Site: brandenburg
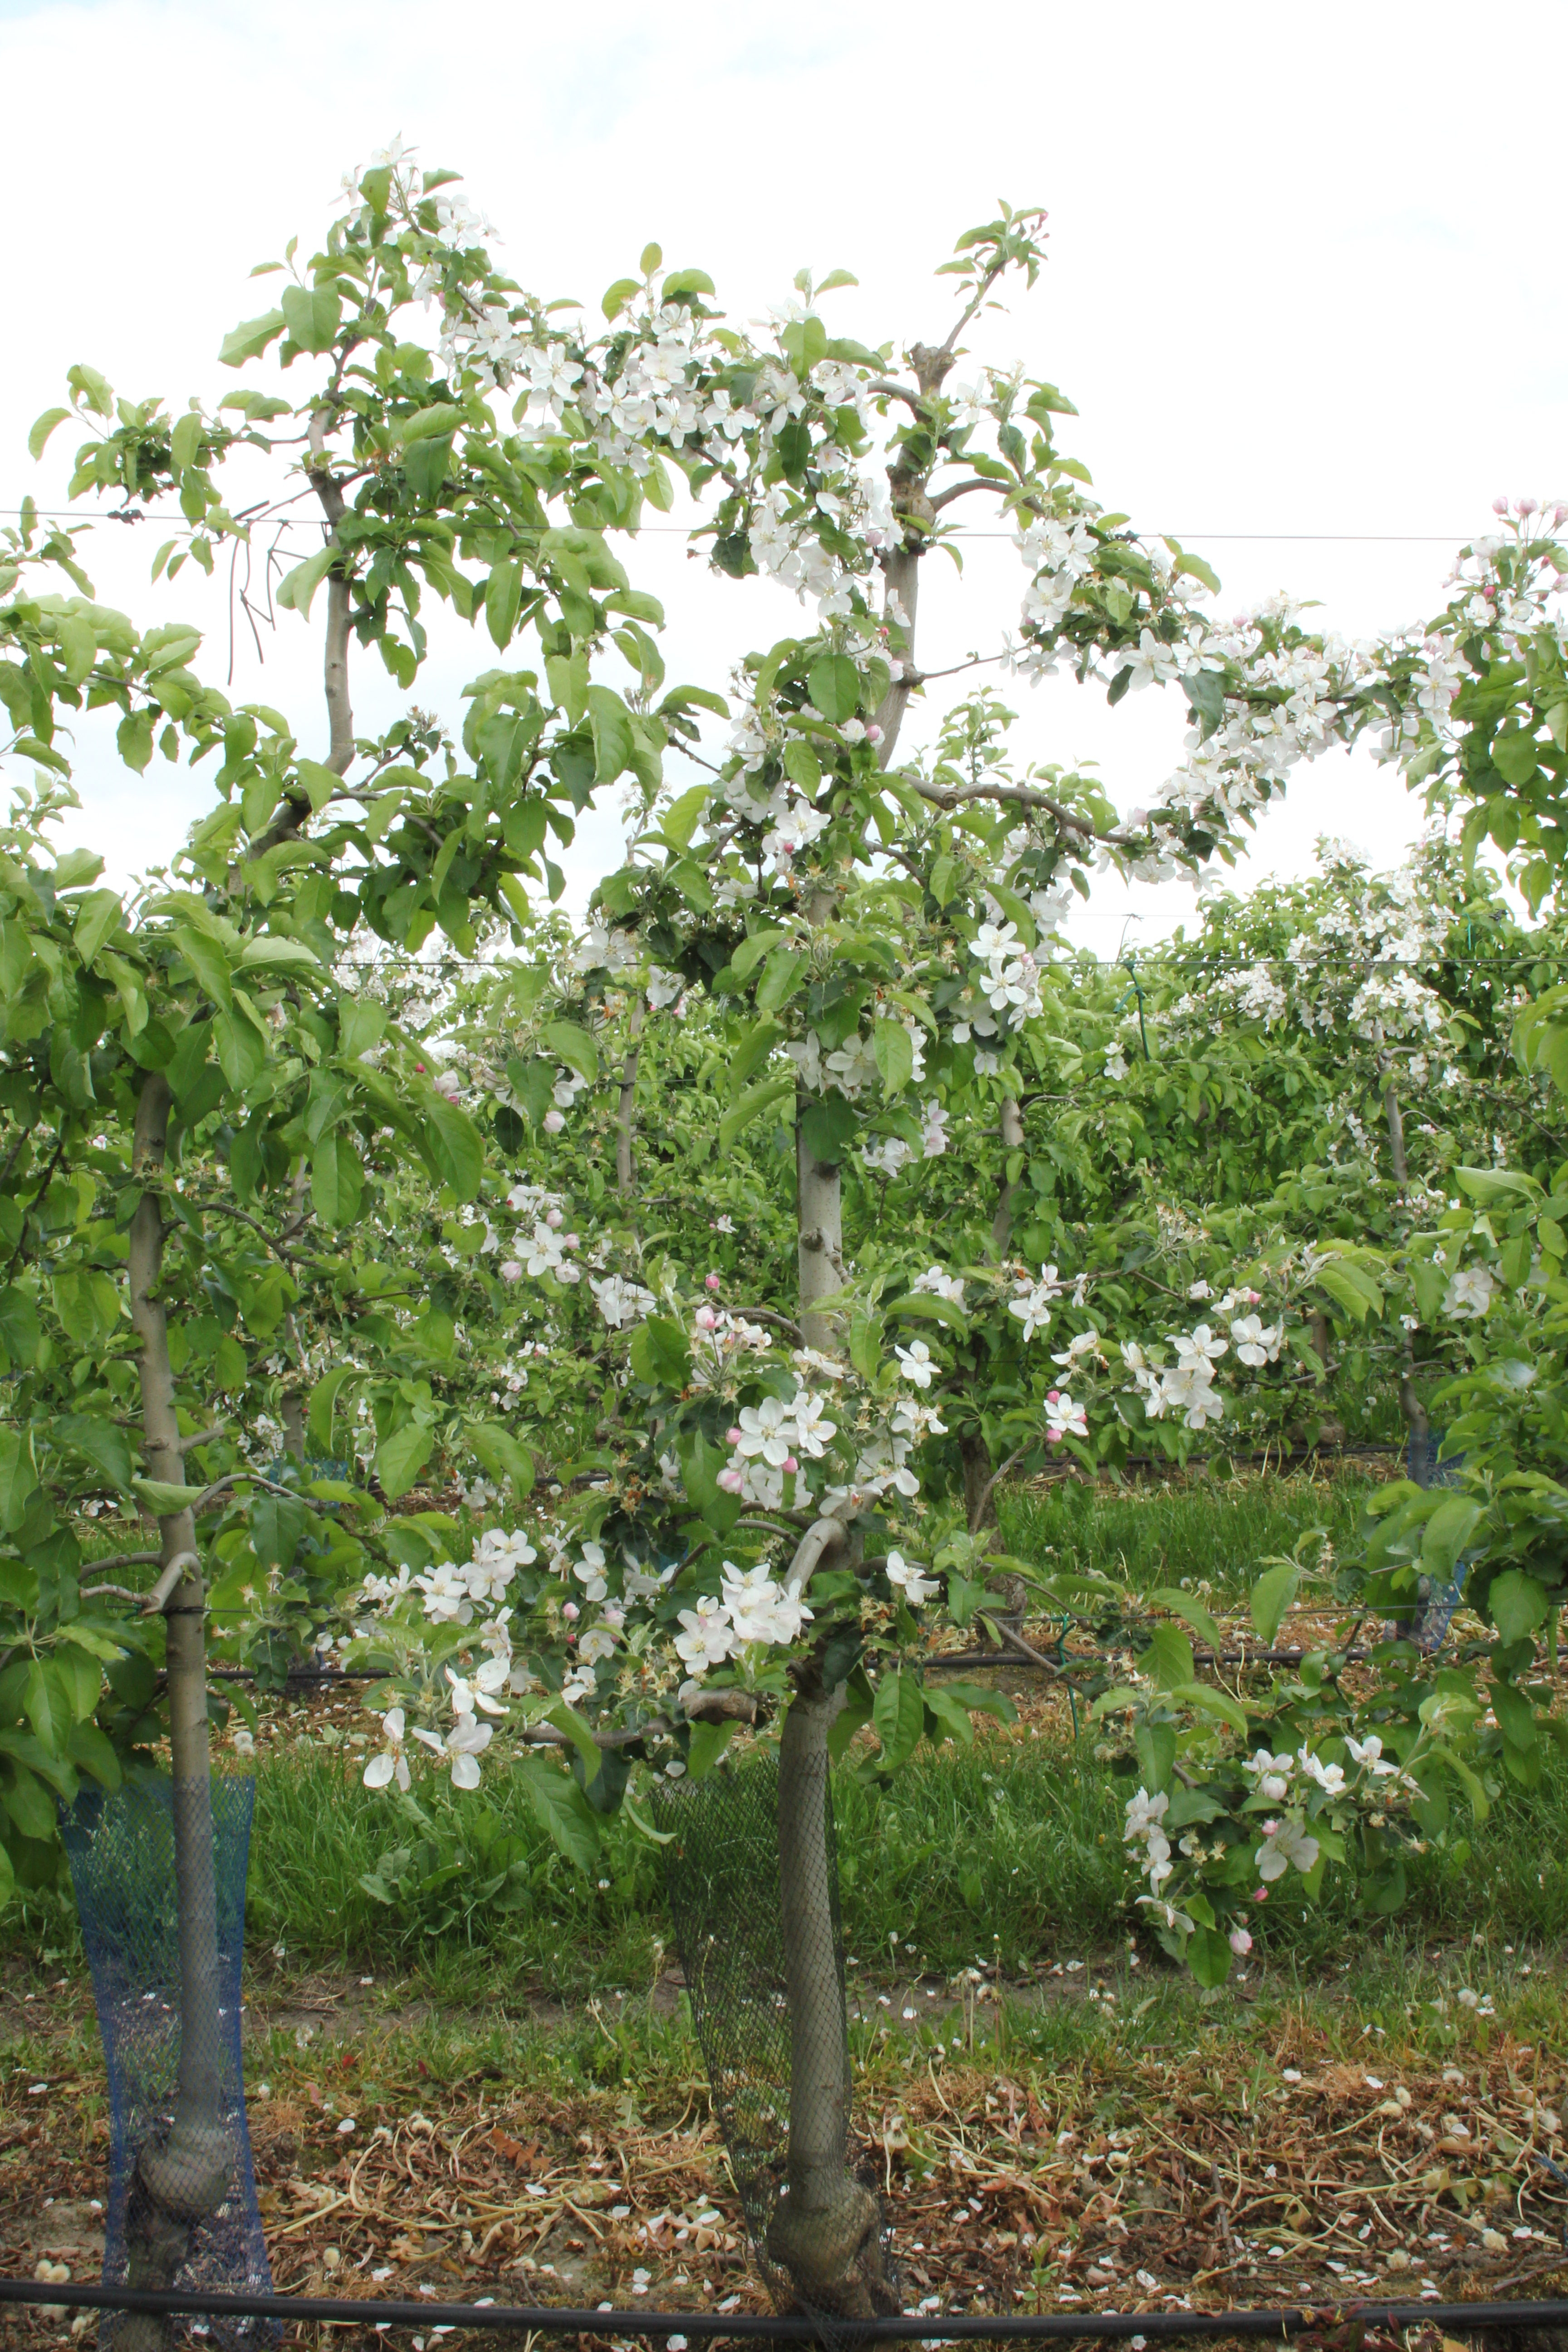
Growth stage (BBCH 67): Flowering